Marian M. Hadley

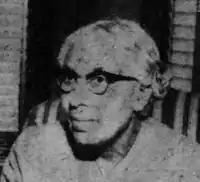
Hadley in Chicago Tribune 1959

Marian M. Hadley was Nashville, Tennessee's first African American librarian, serving as the first librarian of the Nashville Negro Public Library, a branch of the Nashville Public Library for African American patrons. She went on to work at the Chicago Public Library for almost twenty years, building and promoting the library's collection of African American history and culture.